Backstabbing for Beginners

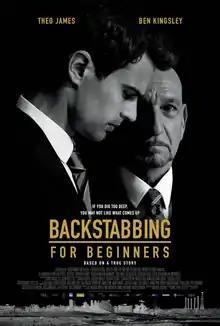
Theatrical release poster

Backstabbing for Beginners is a 2018 political thriller film directed and co-written by Per Fly, and based on the memoirs of Michael Soussan. It follows the real life corruption scandal in the UN Oil-for-Food Programme, and stars Theo James and Ben Kingsley.